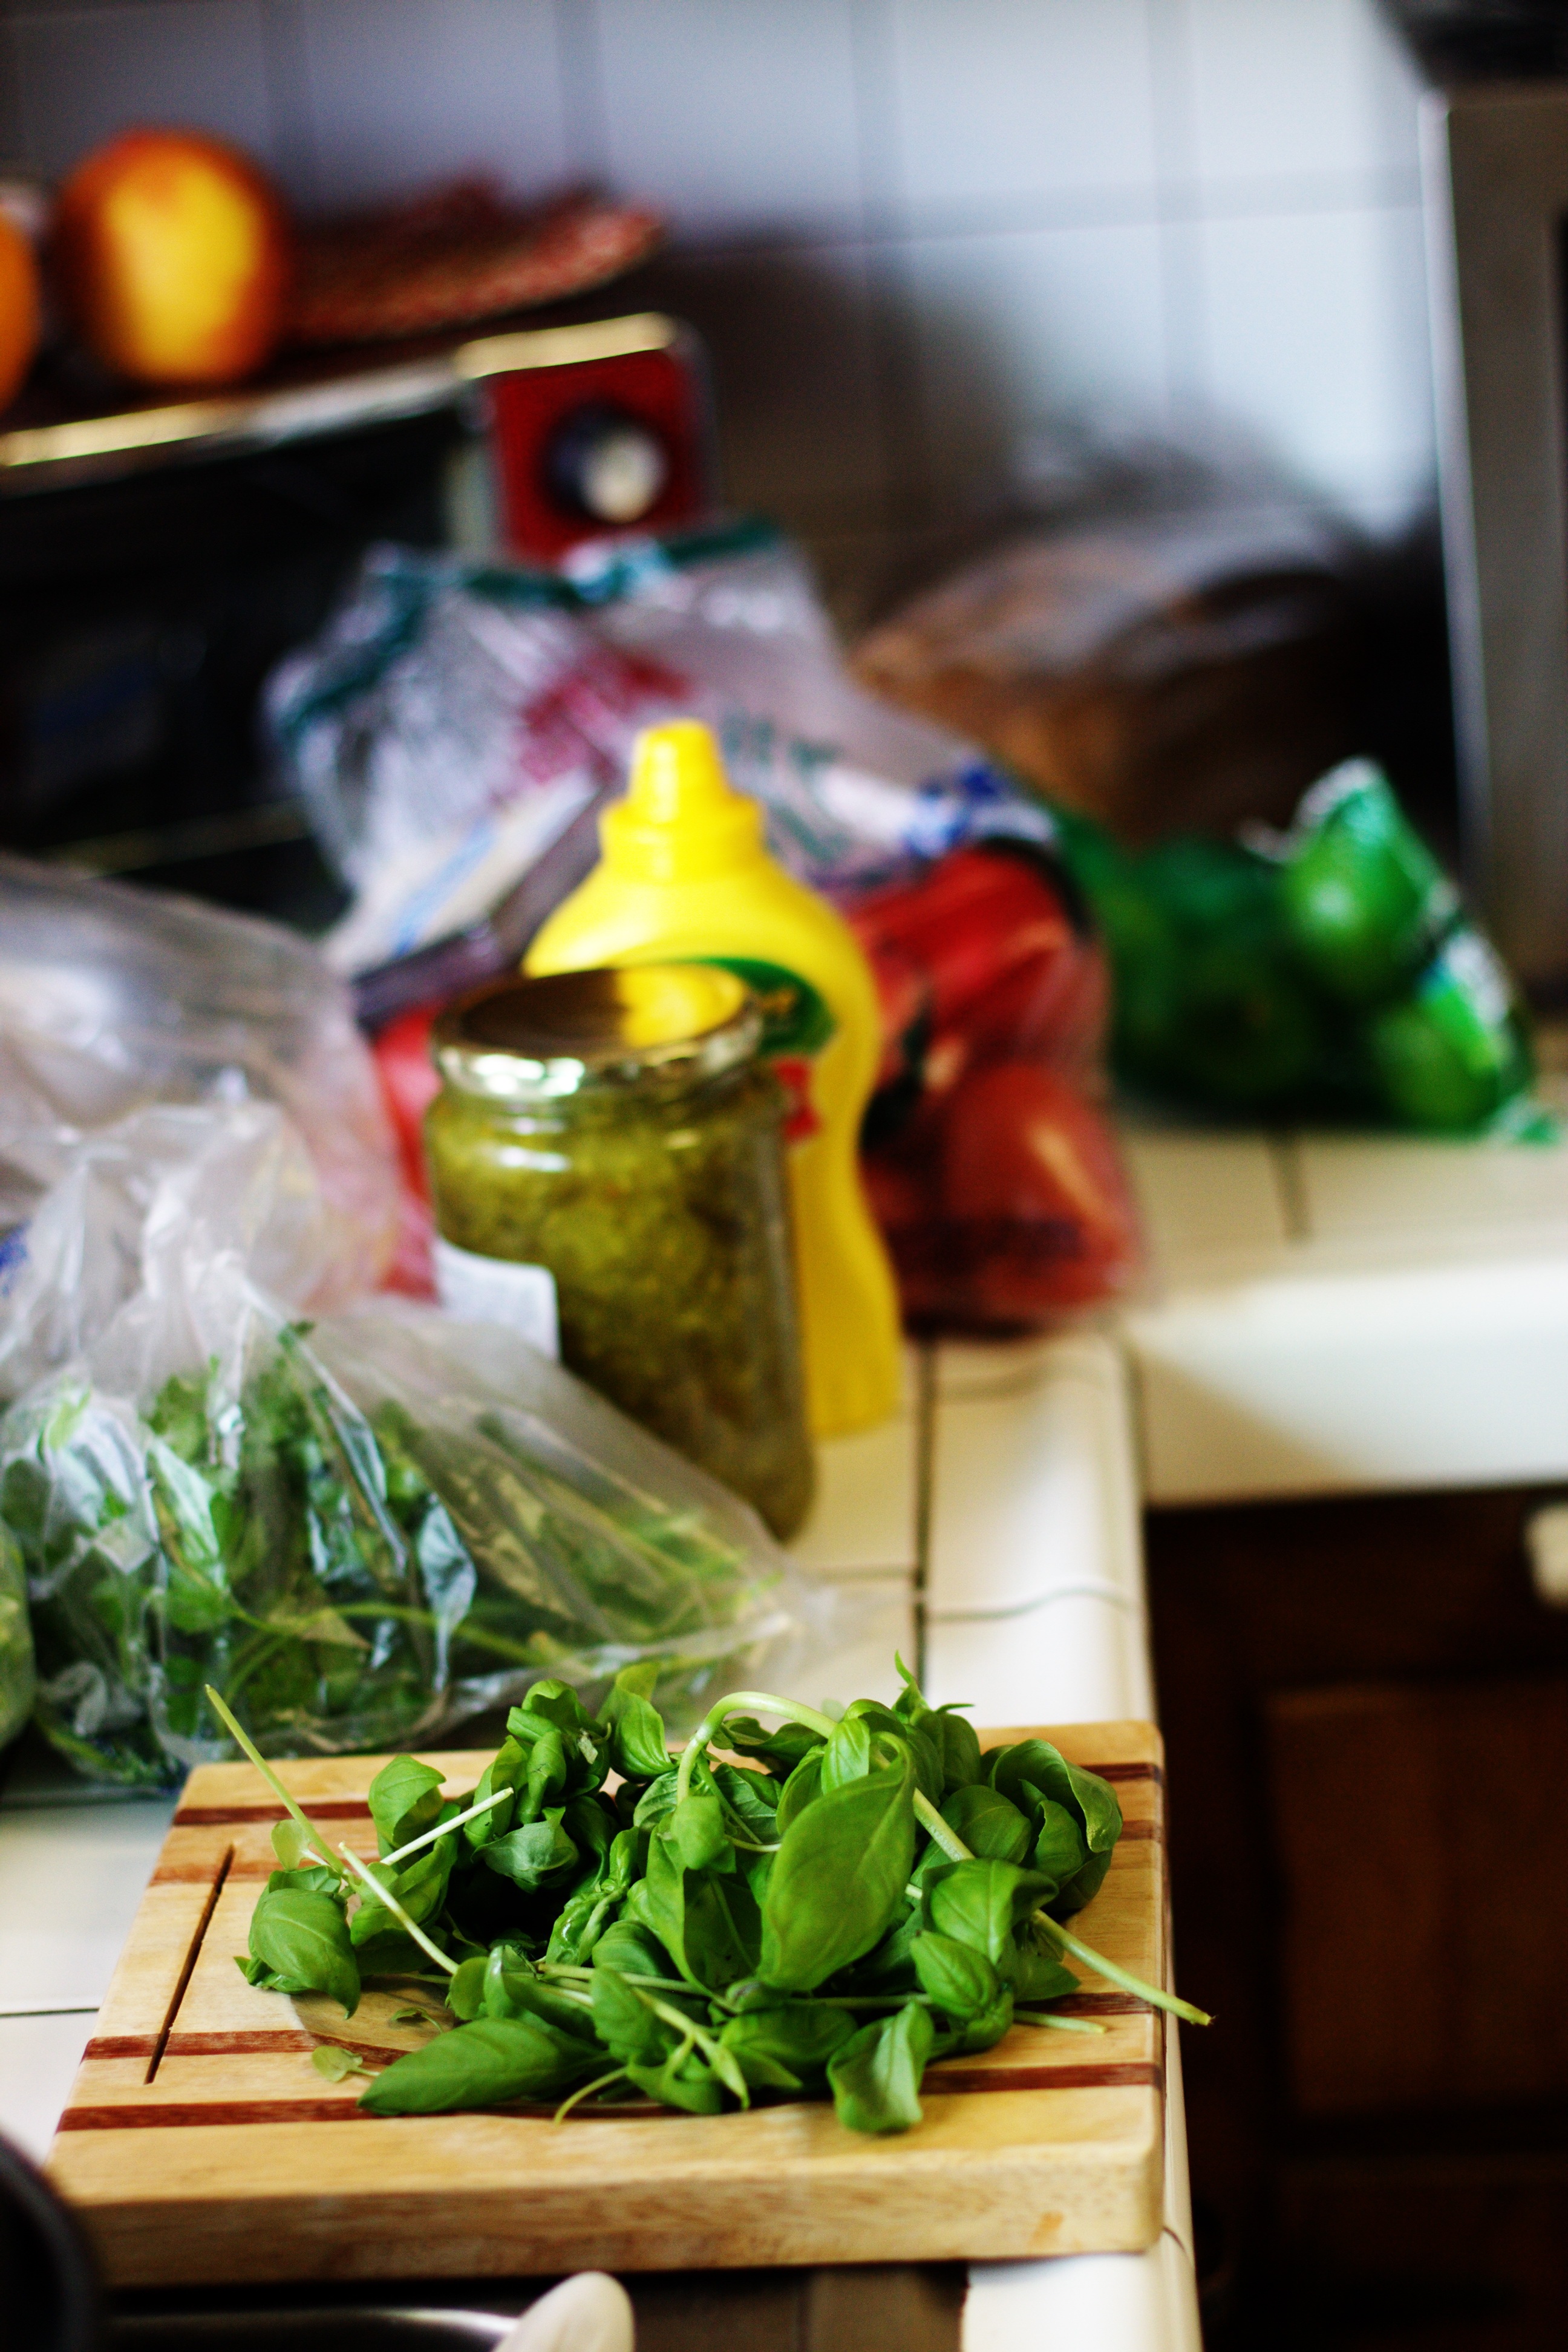
restaurant, dish, meal, food, cooking, produce, vegetable, lunch, cuisine, preparation, chef, basil, brunch, sense